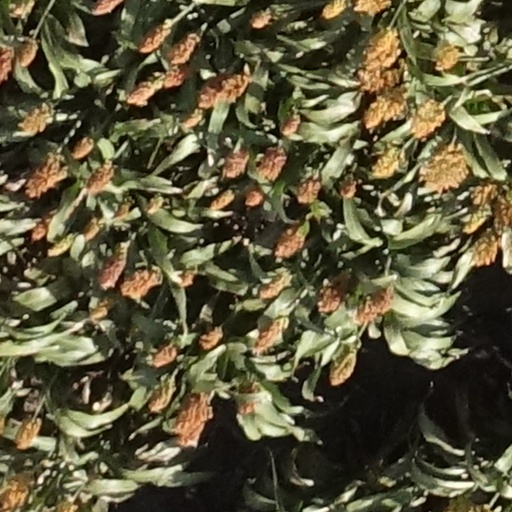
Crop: sorghum